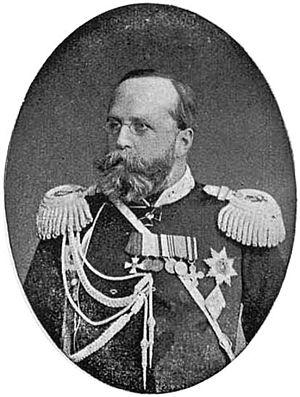
Régiment de la Garde Volynski ou Régiment de la Garde de Volhynie. Cette unité militaire fut créée à partir du 1ᵉʳ Bataillon du Régiment de la Garde Finliandski. Lors des évènements de février 1917, il joua un rôle majeur dans la Révolution russe et la chute de la monarchie.